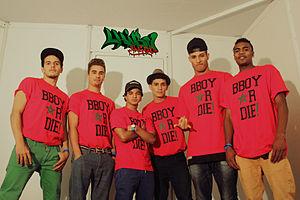
Lhiba Kingzoo, groupe de Break dance marocain